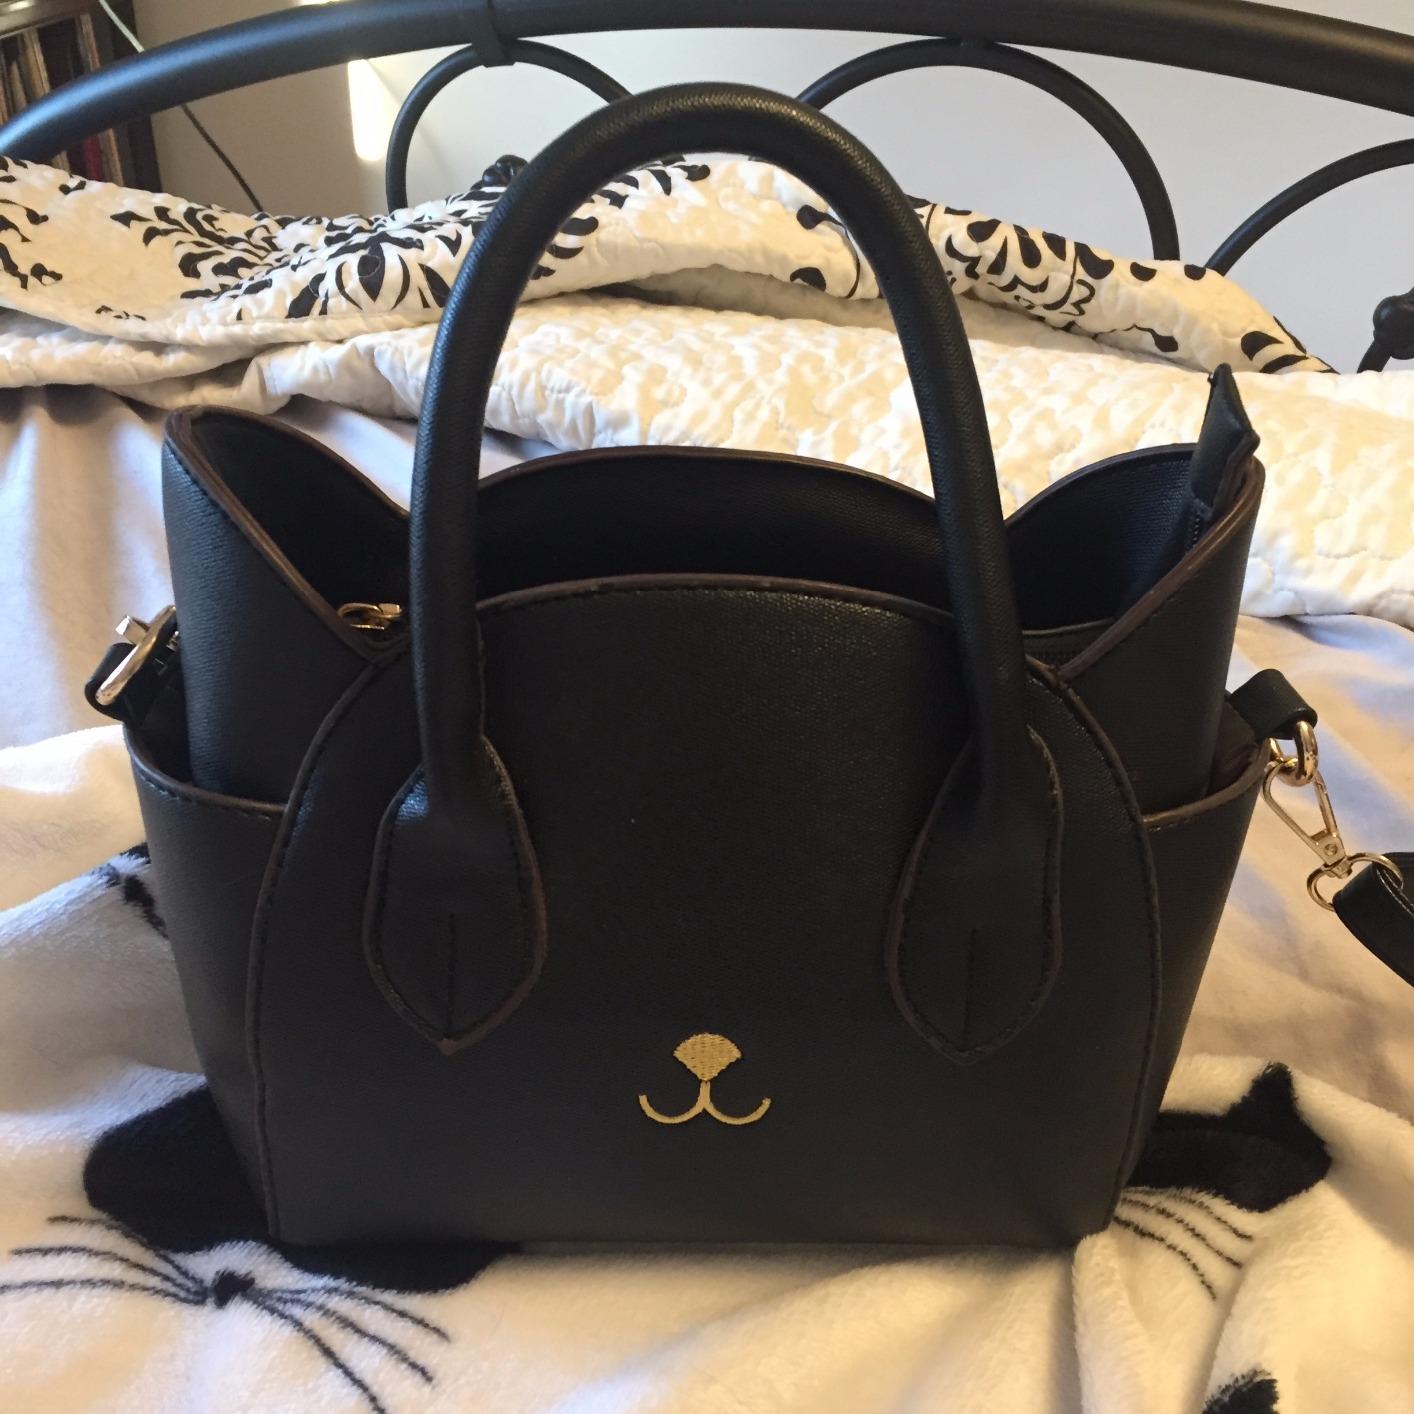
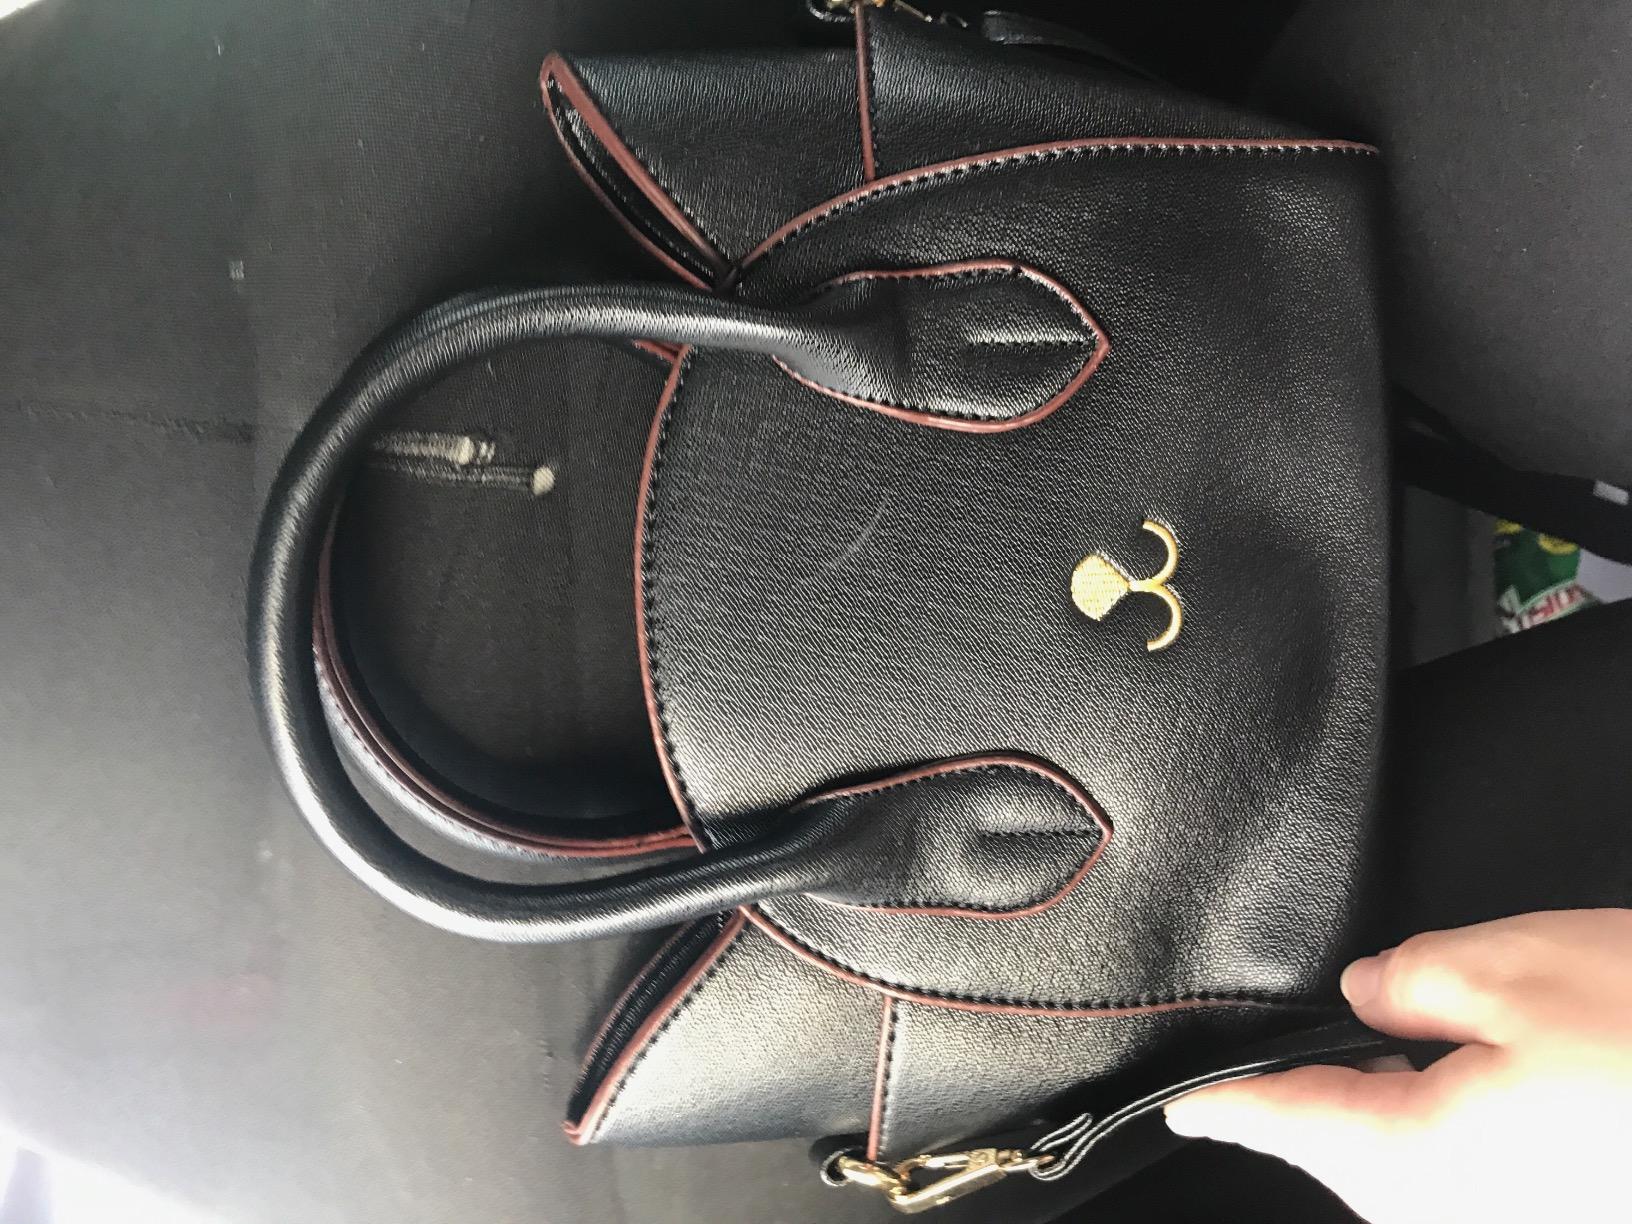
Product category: accessories_handbag
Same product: yes